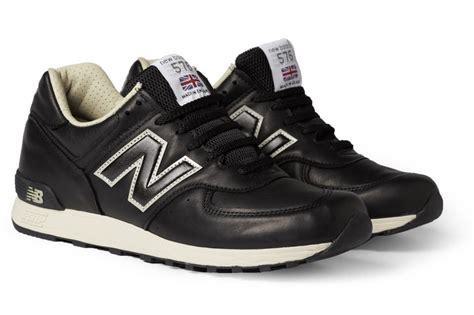
Brand: New
Model: Balance 576